Gateshead Civic Centre

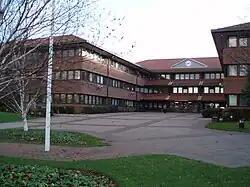
Gateshead Civic Centre

Gateshead Civic Centre is a municipal building in the Regent Street, Gateshead, England.